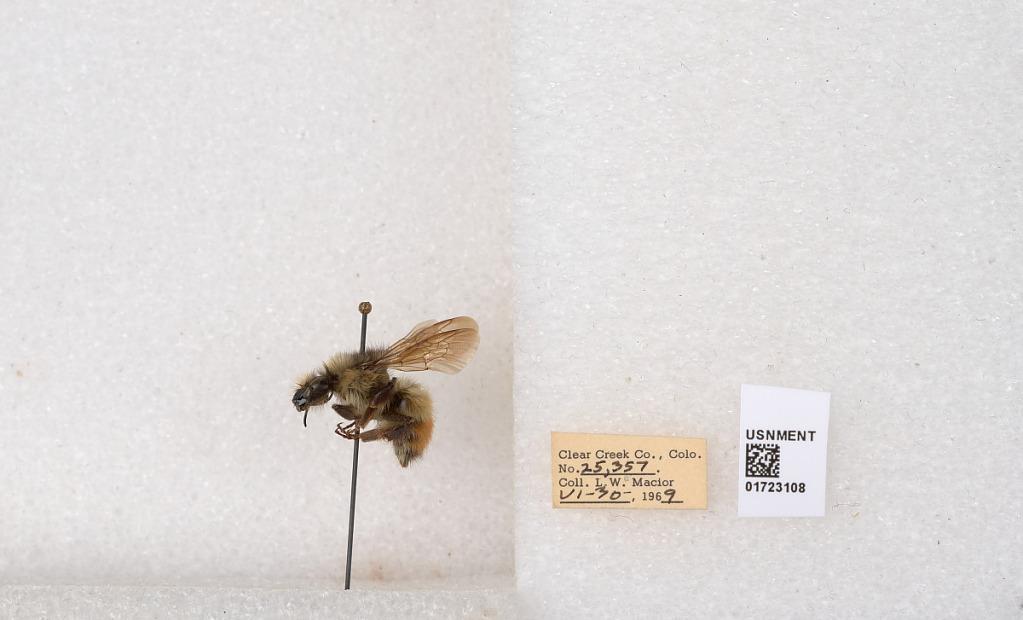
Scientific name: Bombus flavifrons Cresson
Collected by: L. Macior
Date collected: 1969-6-30
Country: United States
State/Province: Colorado
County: Clear Creek
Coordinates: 39.6891, -105.644